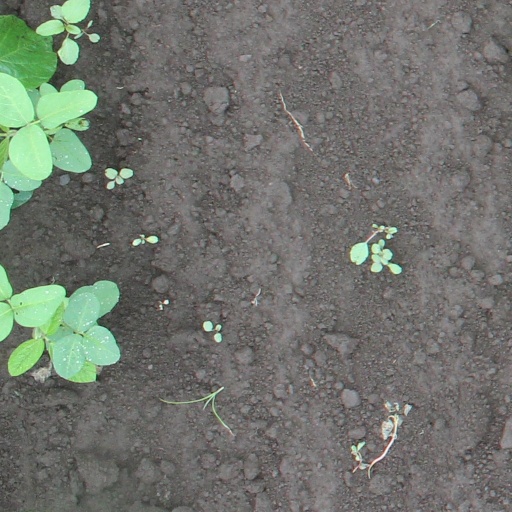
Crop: soybean